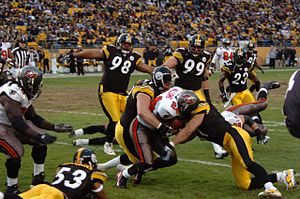
Aaron Smith
Smith venstre for midten
Aaron Douglas Smith er en tidligere amerikansk fodbold-spiller fra USA, der spillede 13 sæsoner for det professionelle NFL-hold Pittsburgh Steelers. Han spillede positionen defensive end.